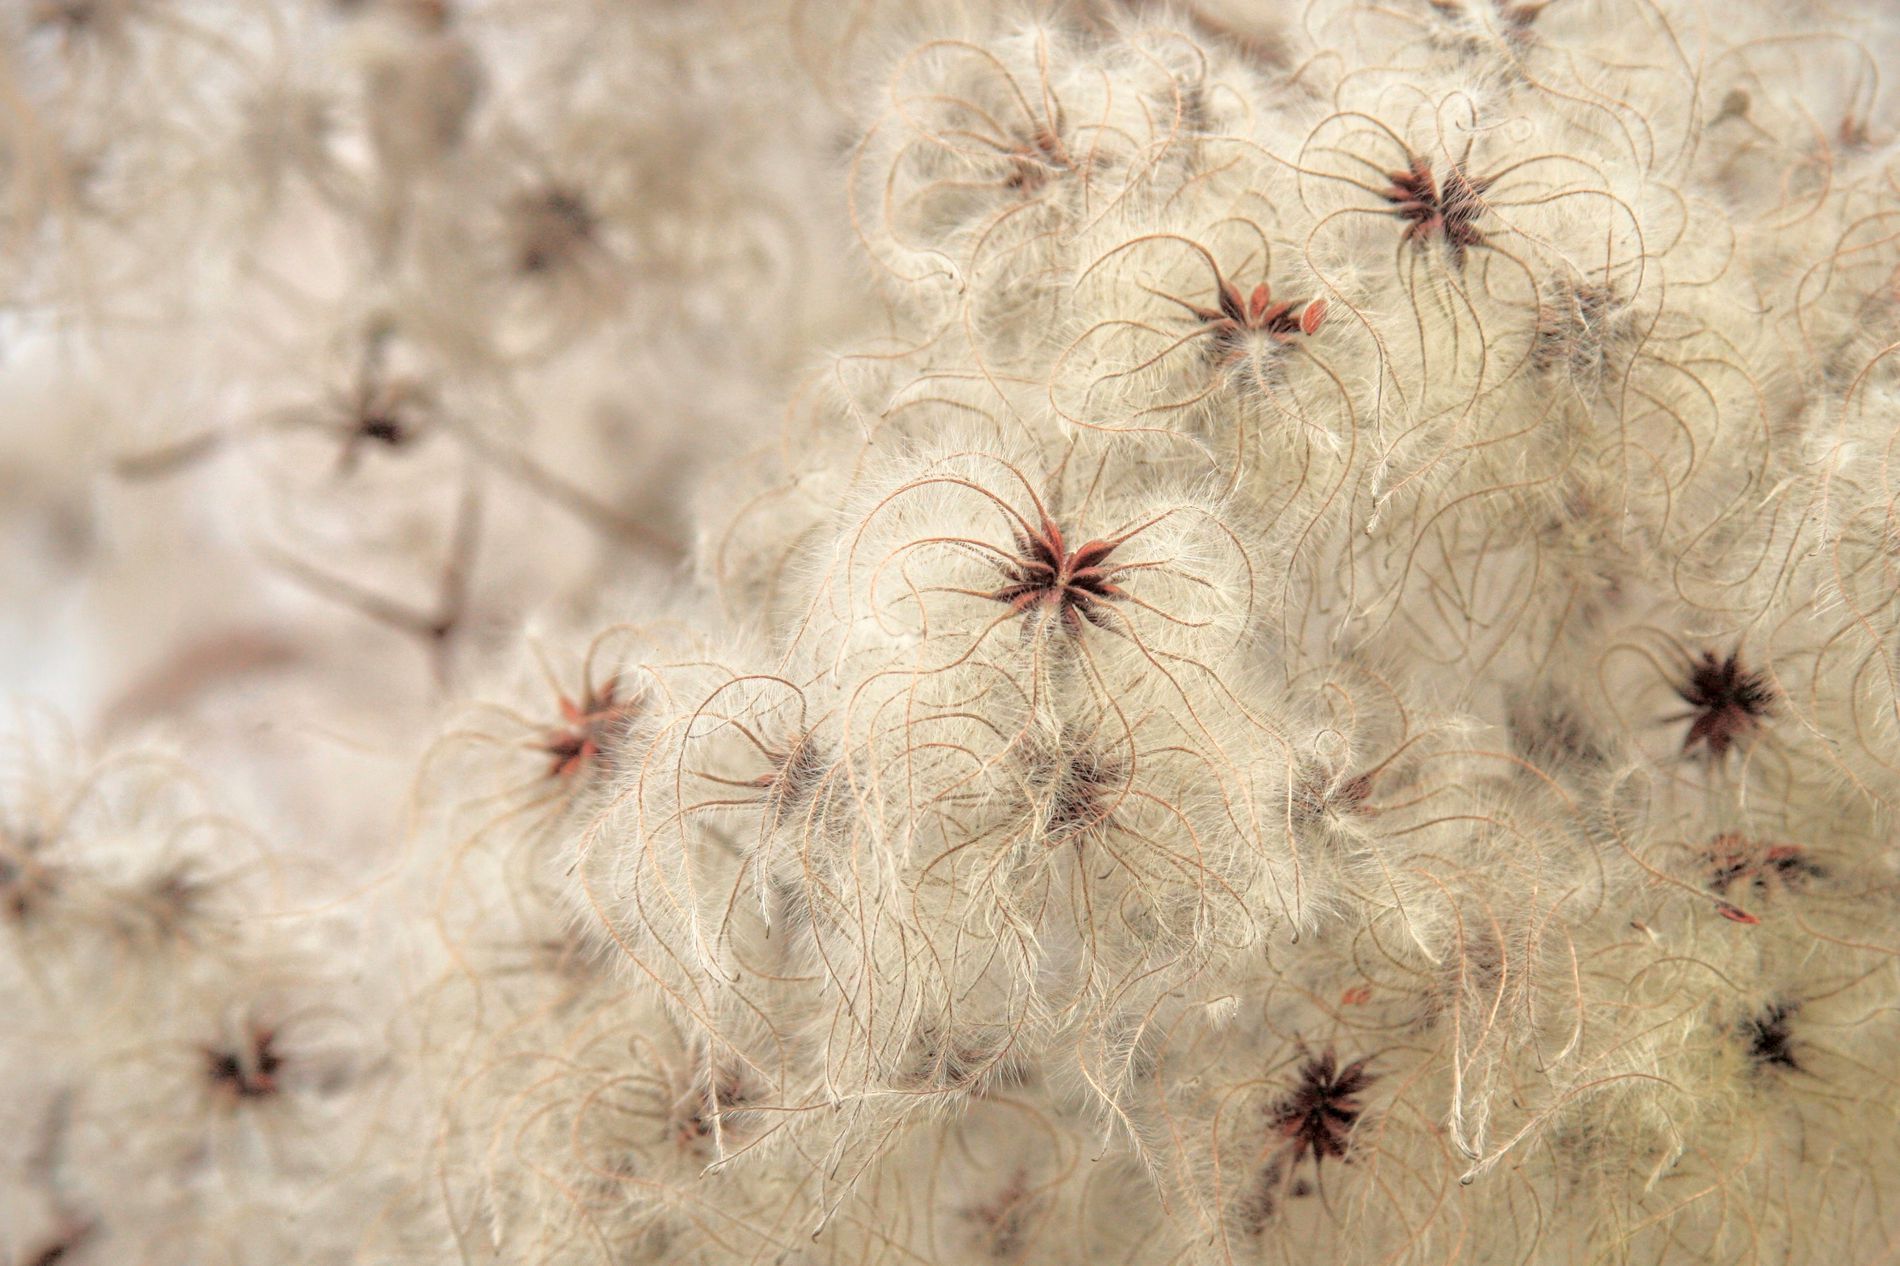
Clematis vitalba
A close-up shot of the Clematis vitalba plant covered in fine hairs showcasing its delicate details artistically.
The image presents a close-up shot of the Clematis vitalba plant. Its seeds are covered in fine silk-like hairs giving a sense of softness and lightness.
The overall composition of the image features a blurred background highlighting the foreground elements of the plant. The warm and soft colors add a serene and natural ambiance and make the image resemble a piece of artwork.
Labels: Flower, Plant, Dandelion, Animal, Invertebrate, Spider, Clematis vitalba